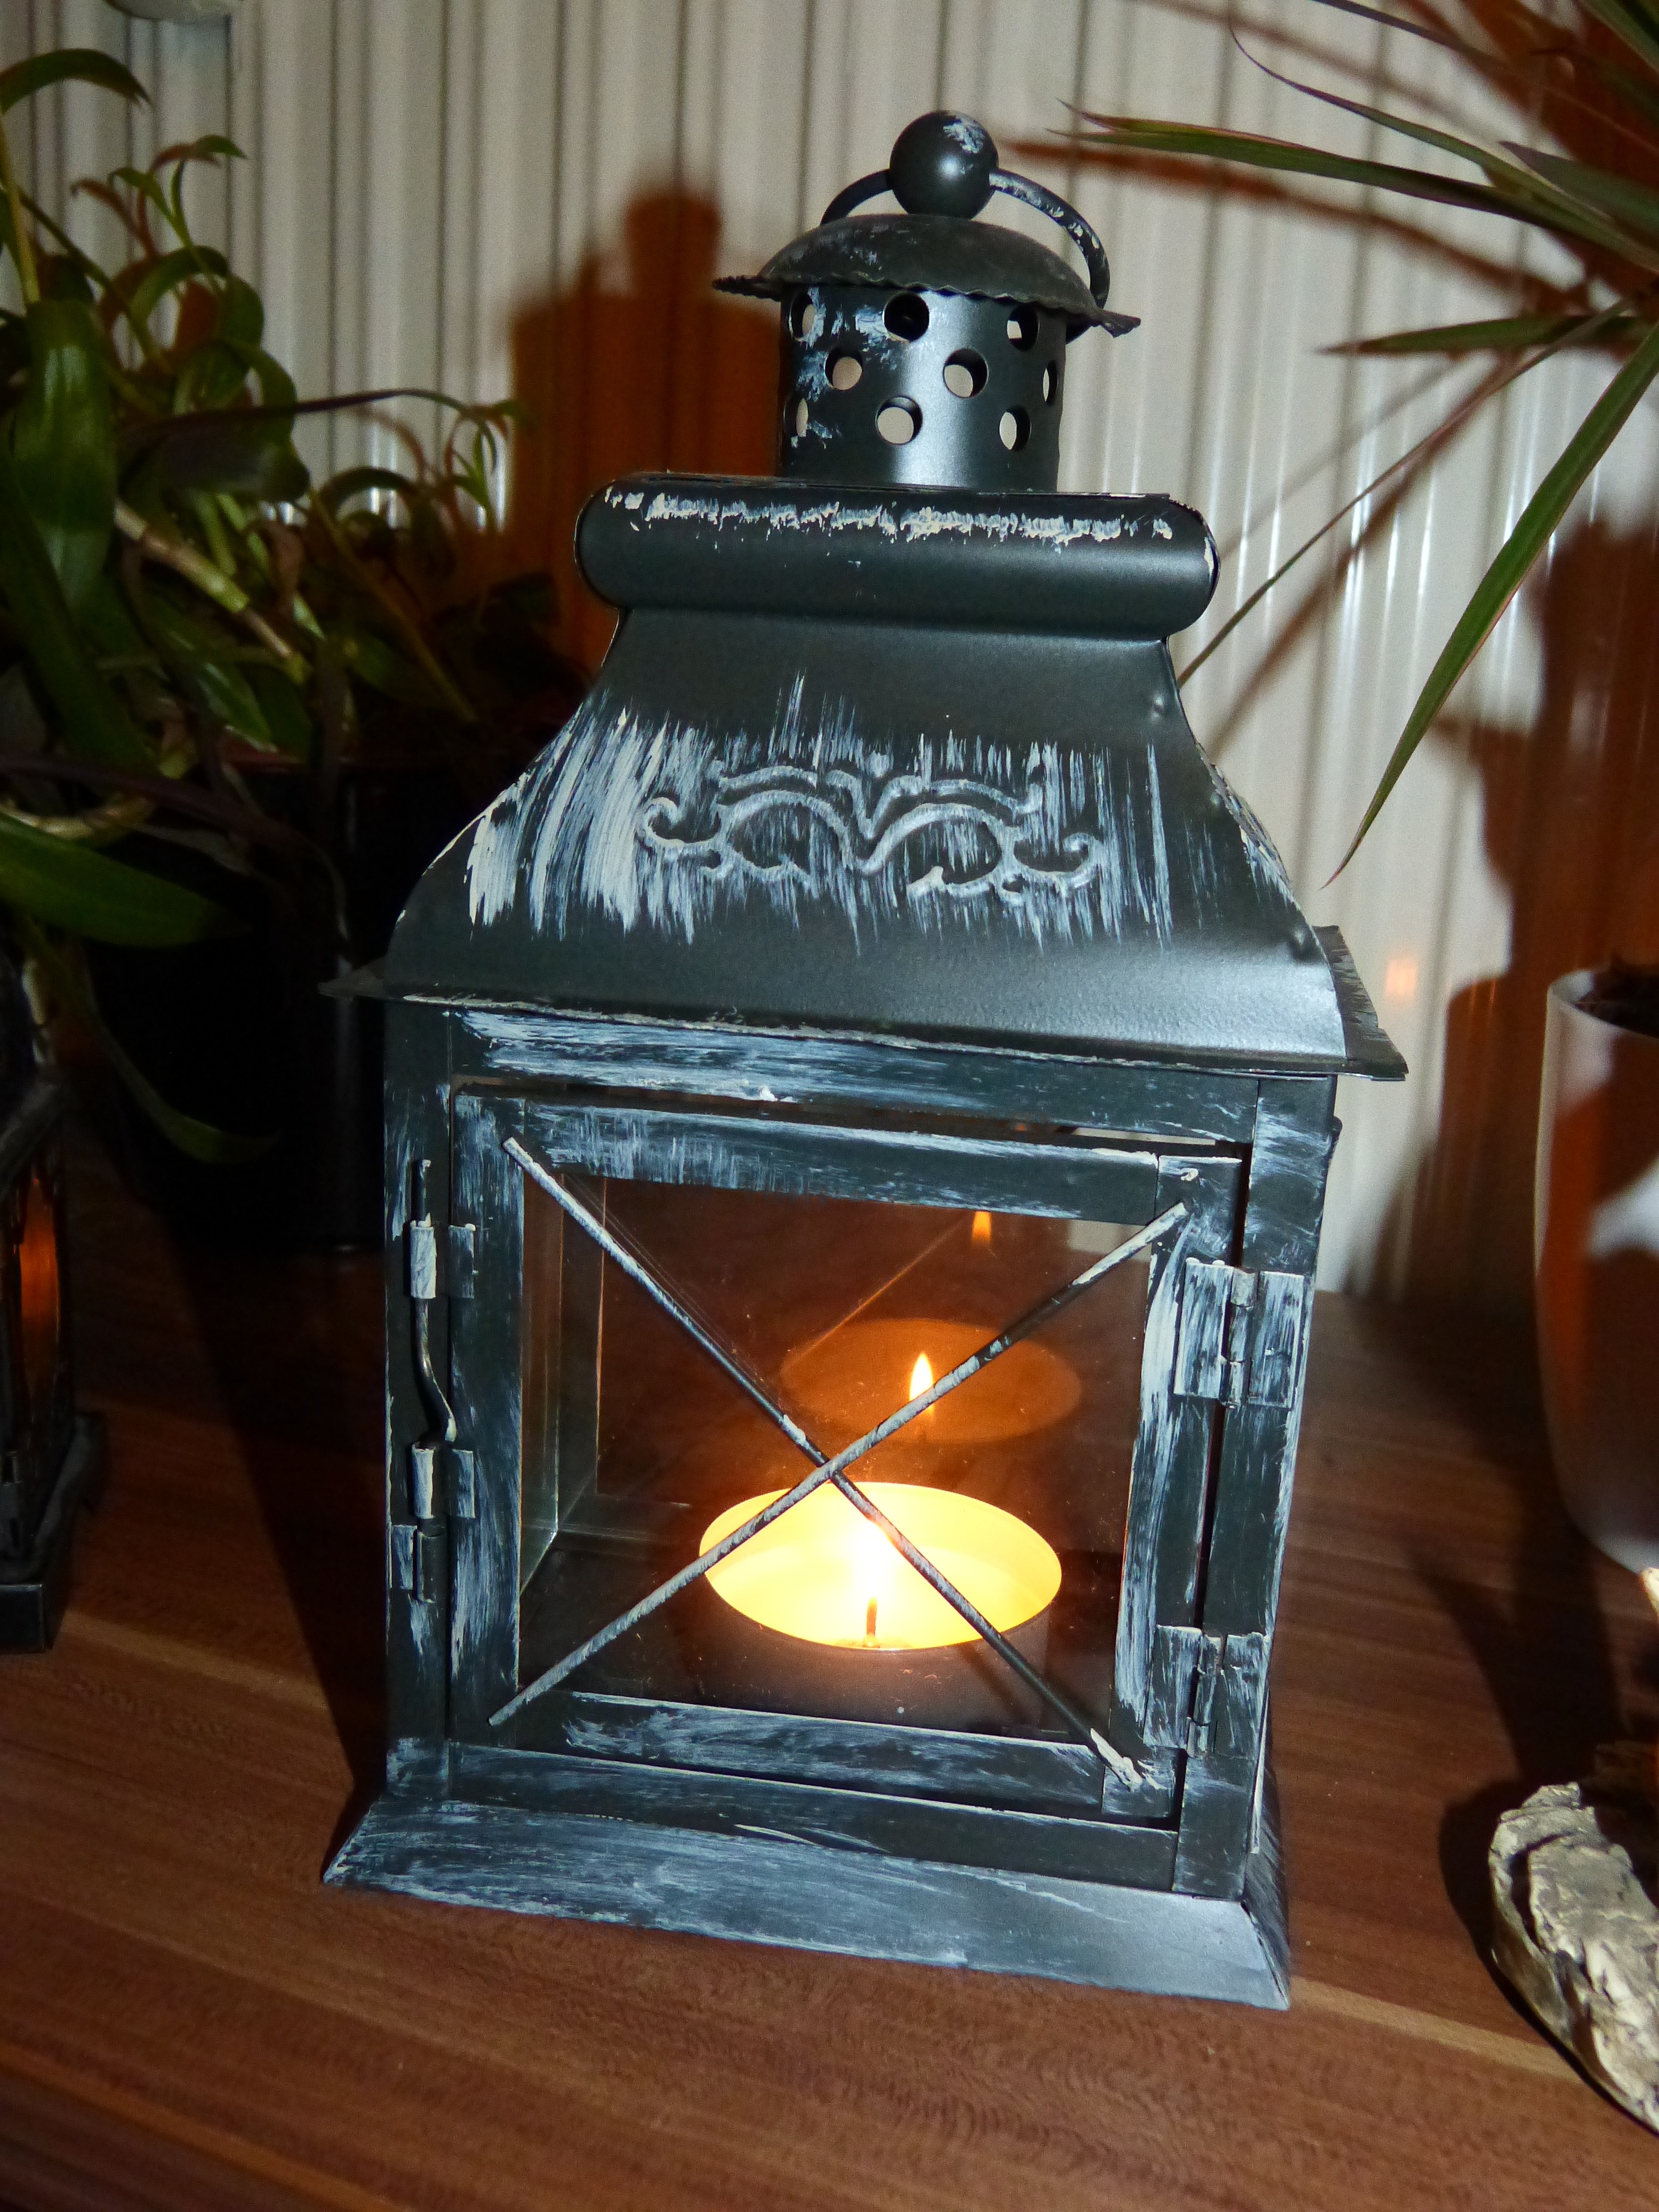
light, wood, atmosphere, decoration, lantern, flame, fire, romance, lamp, candle, lighting, heat, contemplative, mood, candlelight